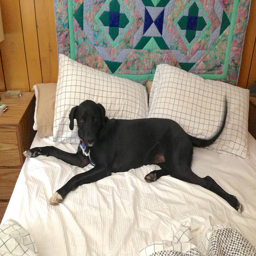
A large black dog laying on top of a bed with pillows.
Large black dog lounging across a white bed
A medium sized dog resting comfortably on his master's bed.
A large black dog laying on his owner's bed.
a black dog is laying on a bed